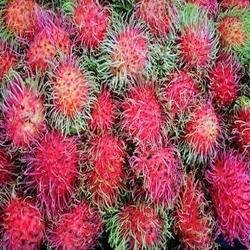
Label: Rambutan